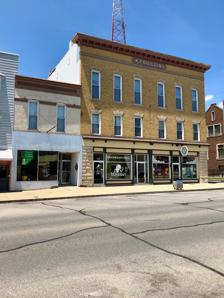
Building: Knights of Pythias Building and Theatre
Country: United States of America
Year built: 1899
United States historic place Knights of Pythias Building and Theatre U.S. National Register of Historic Places U.S. Historic district Contributing property Principal Facade Show map of Indiana Show map of the United States Location 215 N. Broadway, Greensburg , Indiana Coordinates 39°20′17″N 85°29′5″W / 39.33806°N 85.48472°W / 39.33806; -85.48472 Area less than one acre Built 1899, 1908 Architect Wood, Colonel Architectural style Early Commercial, Italianate Part of Greensburg Downtown Historic District ( ID95001113 ) NRHP reference No. 78000028 Added to NRHP March 28, 1978 The Knights of Pythias Building and Theatre , also known as K. of P. Building , is a historic building located at Greensburg , Decatur County, Indiana . It was built in 1899 by the Knights of Pythias , and is a three-story brick building that includes Early Commercial and Italianate style design elements.  A four-story theater was added to the original building in 1908.  The theater closed in 1958. It was added to the National Register of Historic Places in 1978. References